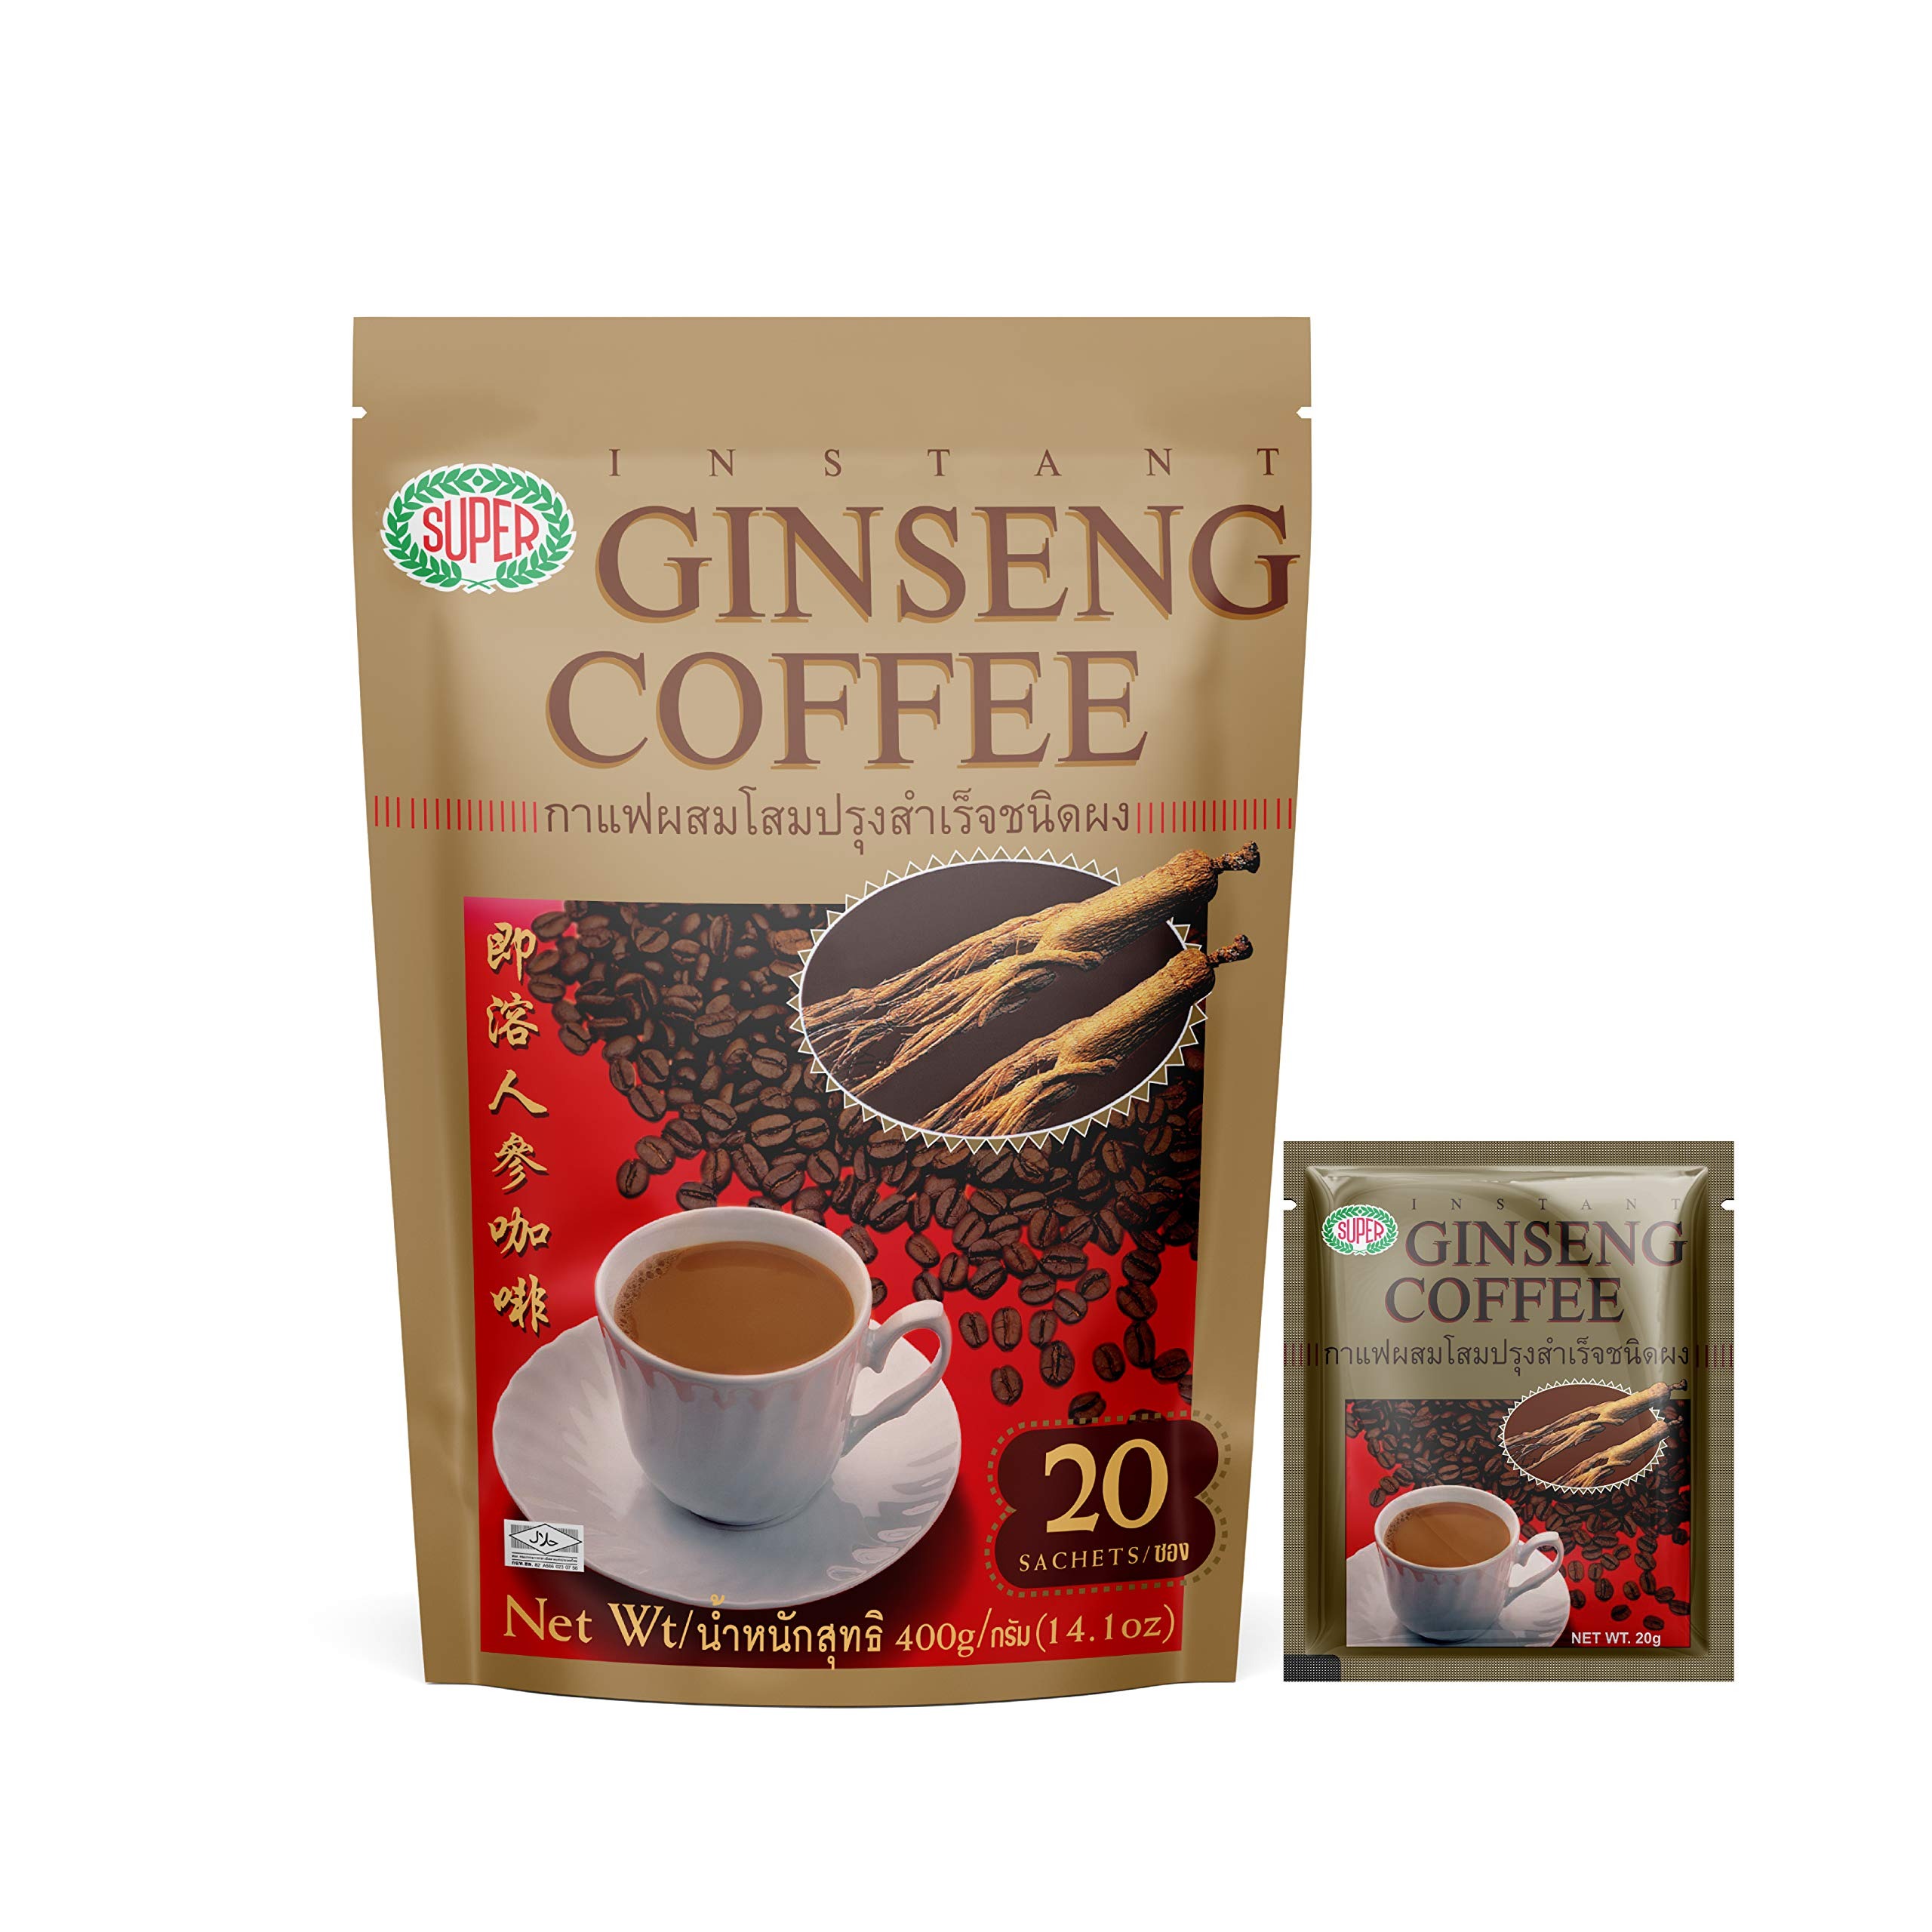
Item Name: SUPER Ginseng Coffee
Bullet Point 1: Instant ginseng coffee drink mix
Bullet Point 2: 400g, 20g x 20 Single Serving Sticks
Bullet Point 3: Halal certified
Value: 1.0
Unit: Count

Price: 26.99